Question: Please indicate a possible affordance area of the brush_with_toothbrush that can be used for brushing
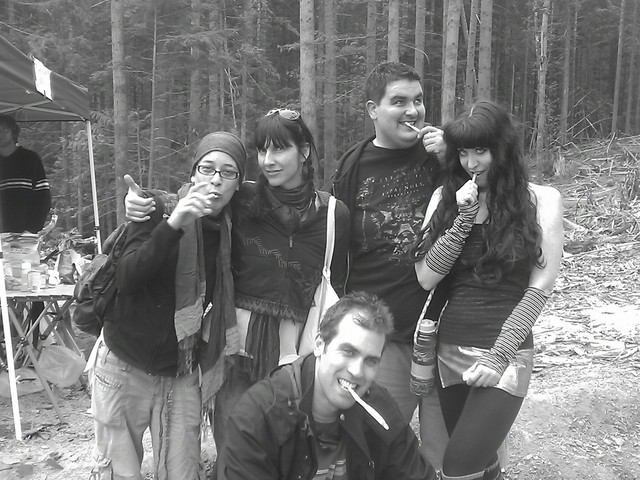
Answer: [470.762, 162.678, 479.864, 177.172]